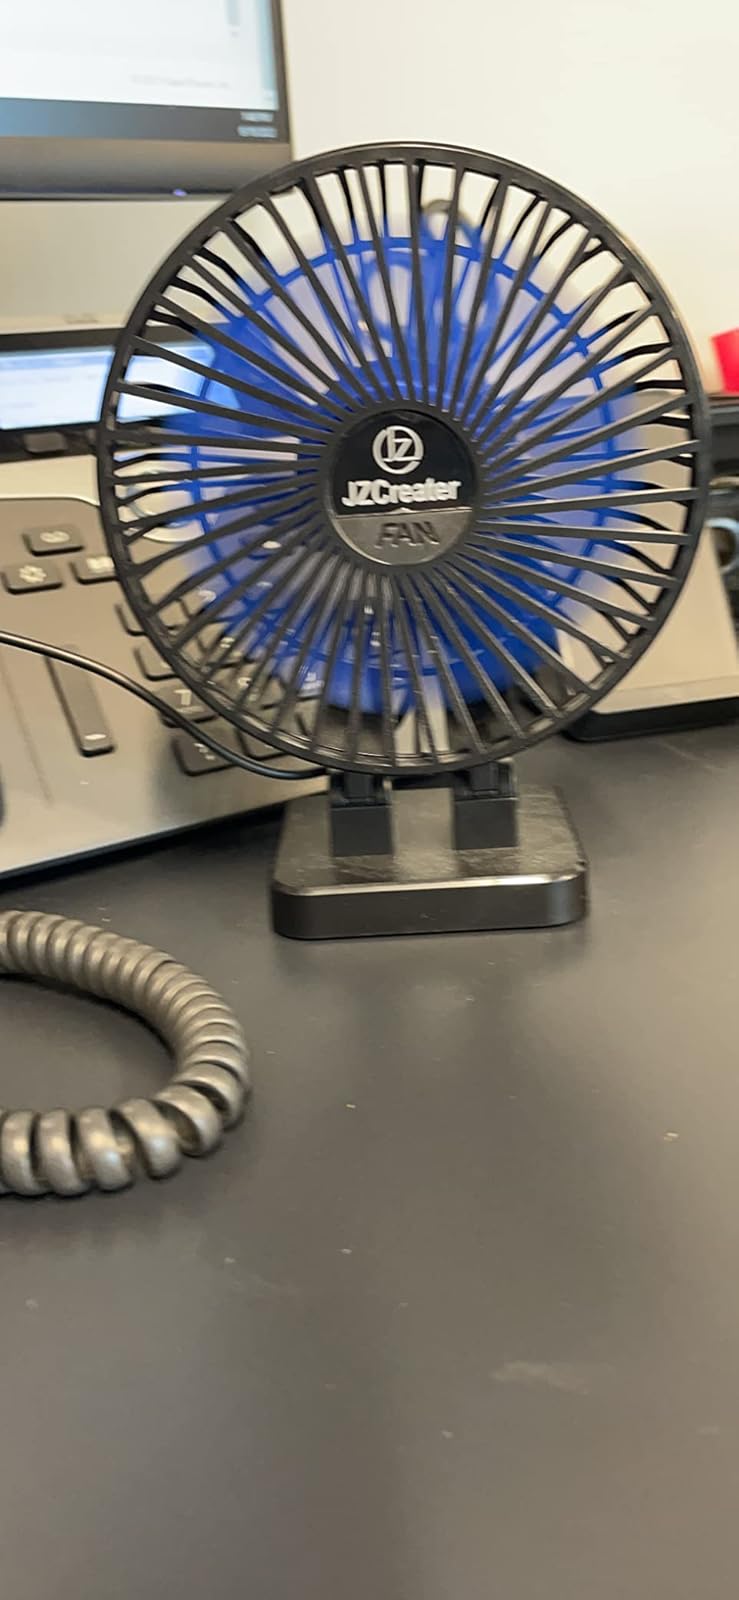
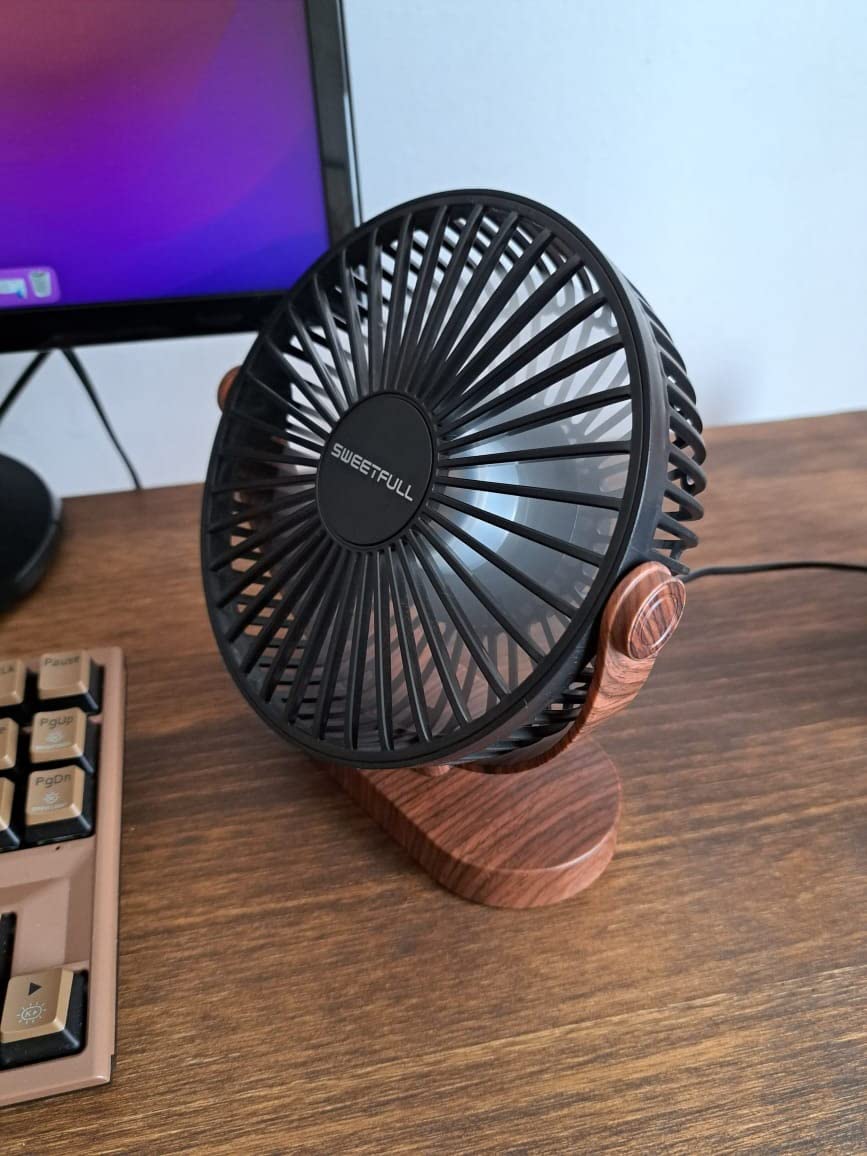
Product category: fan
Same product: no